Pergamon Altar

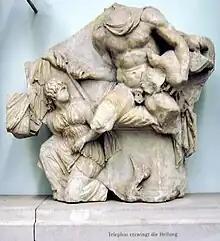
Telephus threatens to kill Orestes, panel 42

The next three pairs of fighters are associated with Ares, the god of war. It is uncertain who they depict. First, a god is about to hurl a tree trunk; in the middle a winged goddess thrusts her sword into an opponent, and third, a god fights a Giant in armor. The next god was long considered to be Nyx; in the meantime it is assumed that it is one of the Erinyes, goddesses of revenge. She is holding a vessel wrapped in snakes, ready to hurl it. Next, two other personifications are fighting. The three Moirai (goddesses of fate) kill the Giants Agrios and Thoas (or Thoon) with bronze clubs.